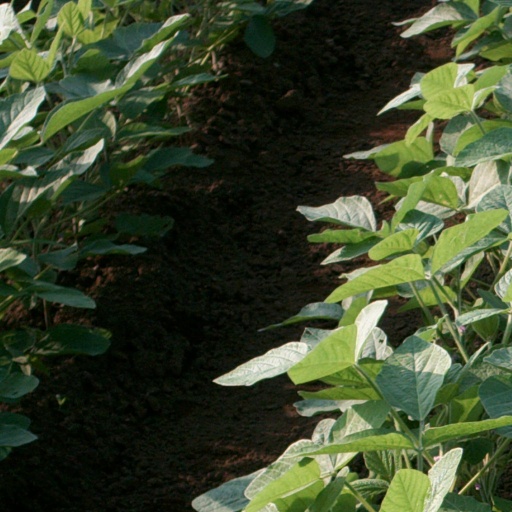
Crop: soybean